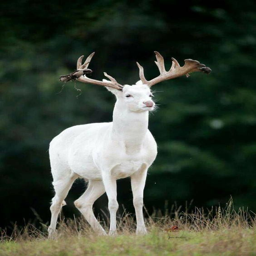
perhaps a couple framed photos of animals like that intelligent white cat and such for an altar